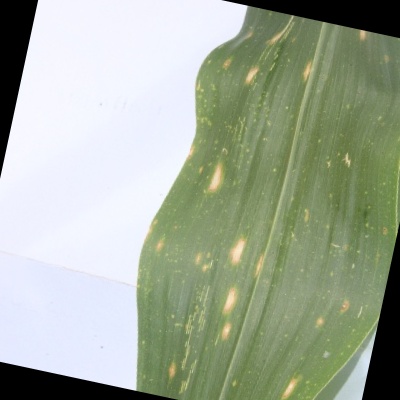
Label: Corn_(Maize)___Leaf_Spot